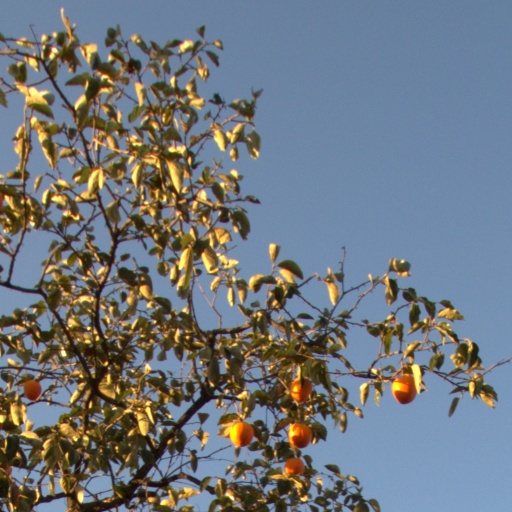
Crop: grape